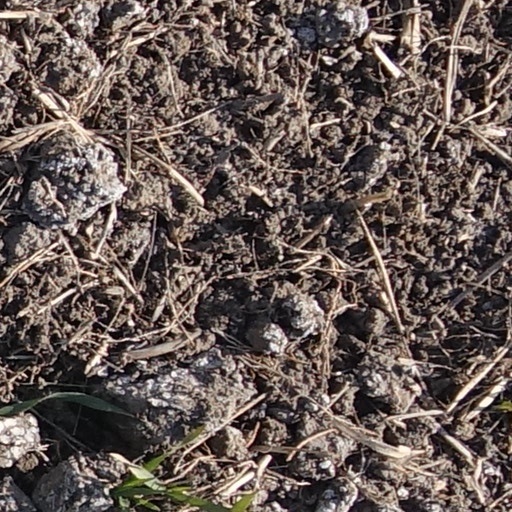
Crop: wheat